Kazmeir Allen

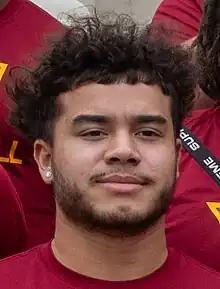
Allen in 2023

Kazmeir Allen (born February 29, 2000) is an American professional football running back for the Washington Commanders of the National Football League (NFL). He played college football for the UCLA Bruins and signed with the Commanders as an undrafted free agent in 2023.